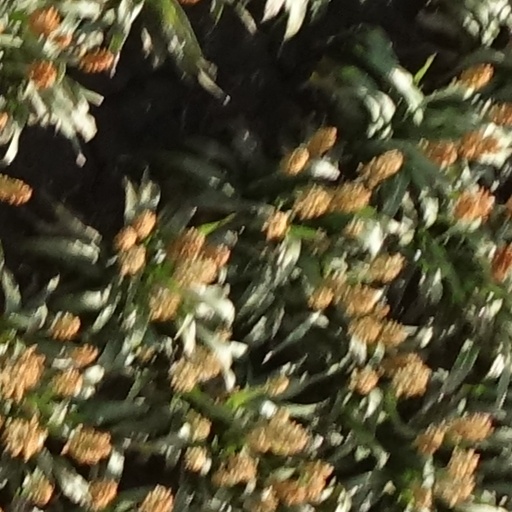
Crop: sorghum